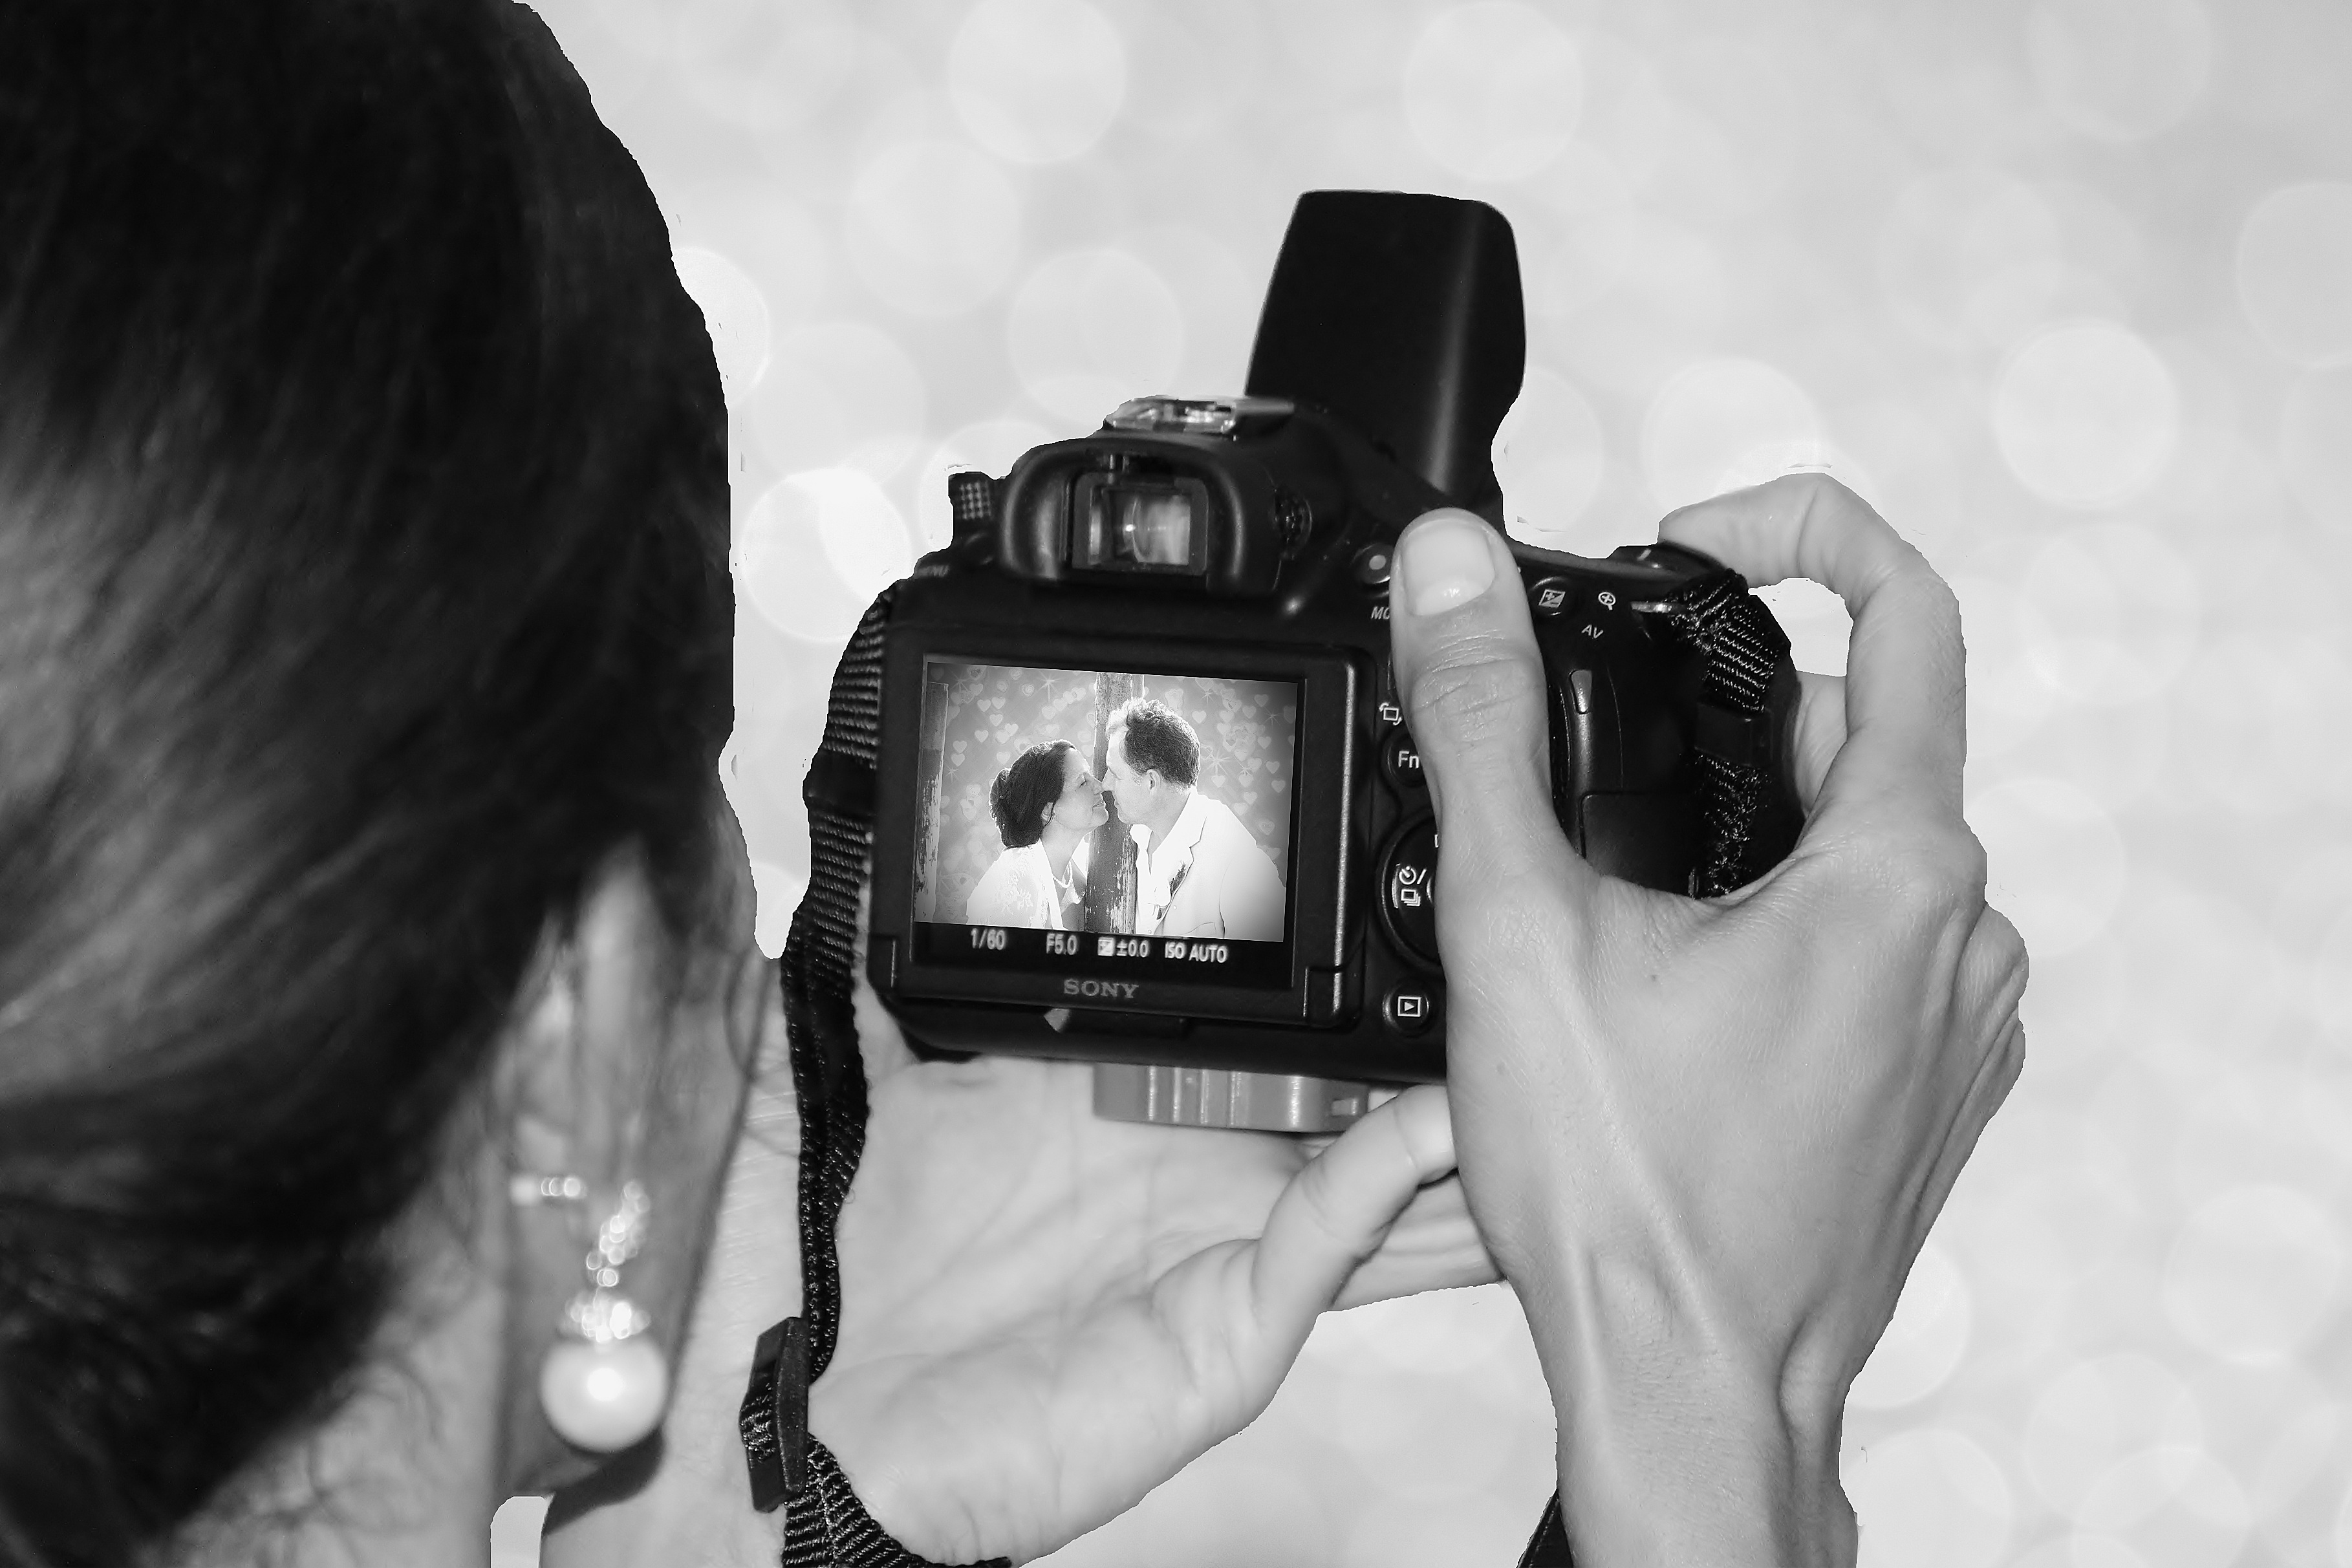
hand, person, black and white, white, camera, photography, photographer, photo, love, lens, kiss, black, monochrome, wedding, bride and groom, close up, reflex camera, recording, digital camera, digital, photograph, lovers, image, marry, wishful thinking, wedding kiss, wedding photographer, monochrome photography, digital slr, single lens reflex camera, cameras optics, mirrorless interchangeable lens camera